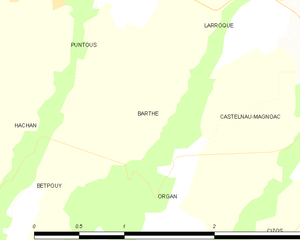
Barthe est une commune française située dans le département des Hautes-Pyrénées, en région Occitanie.